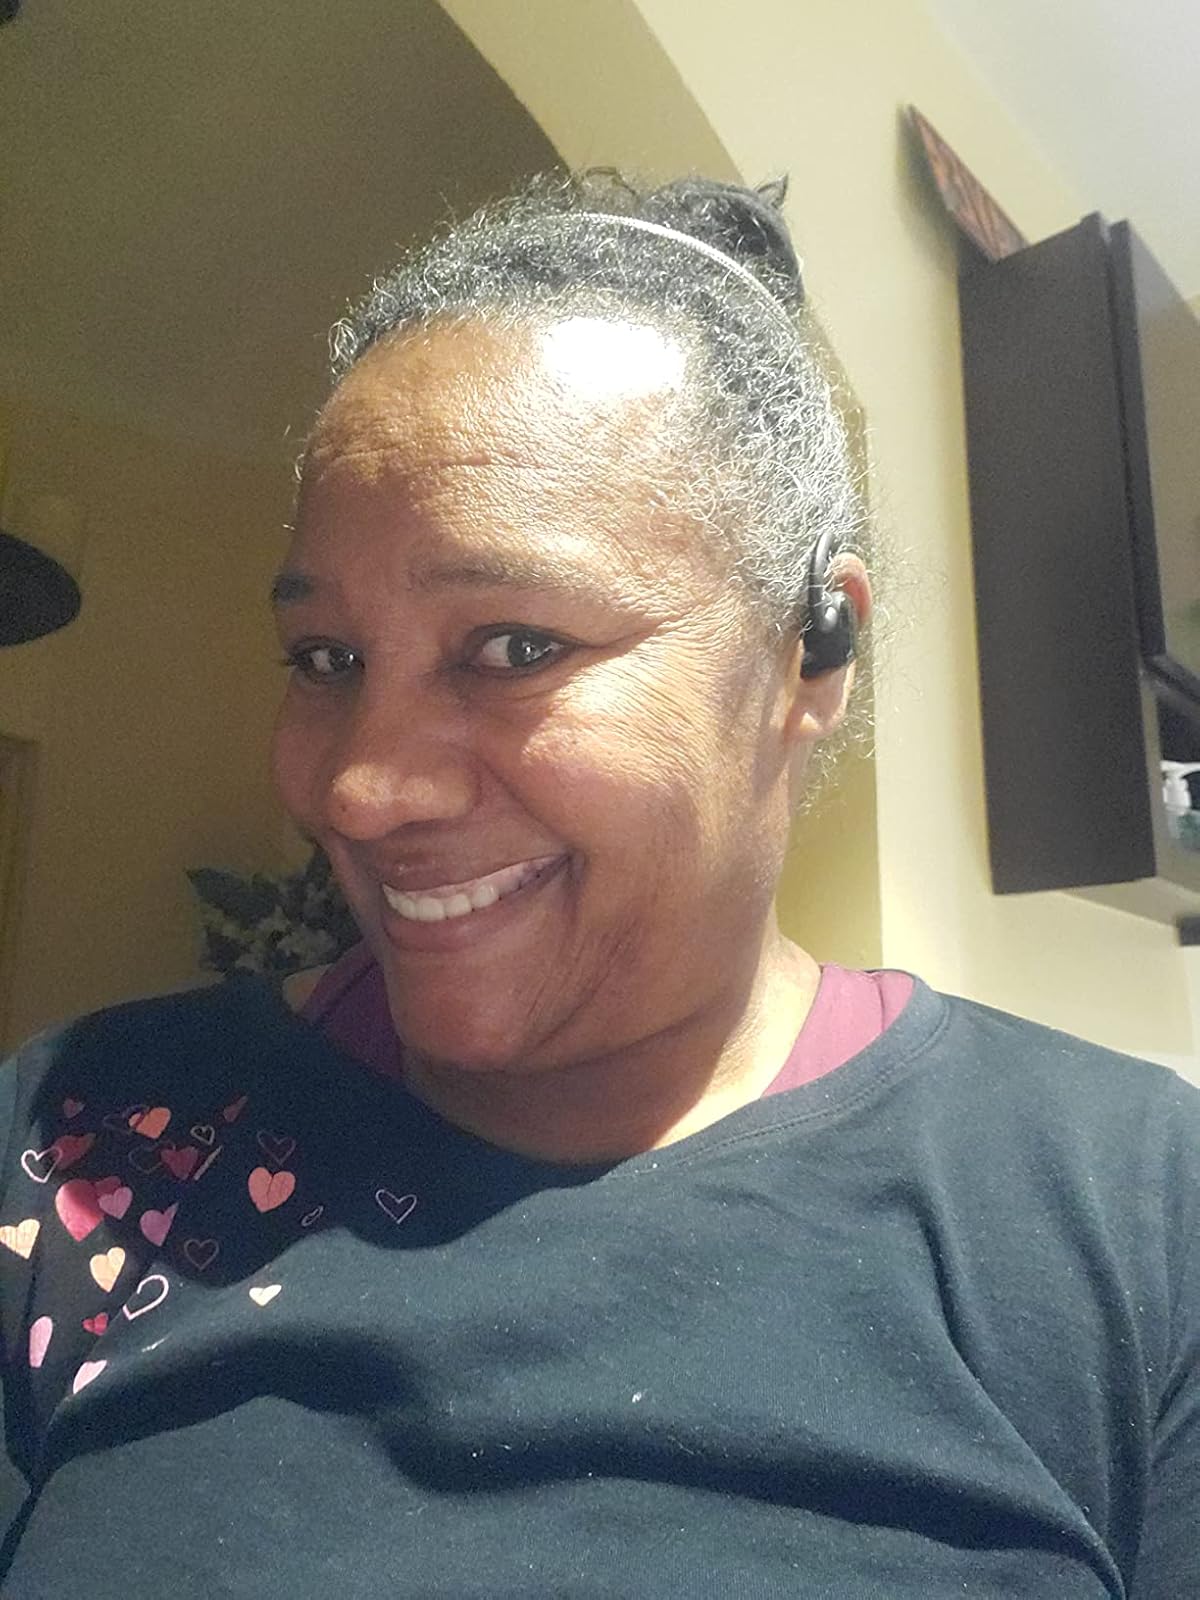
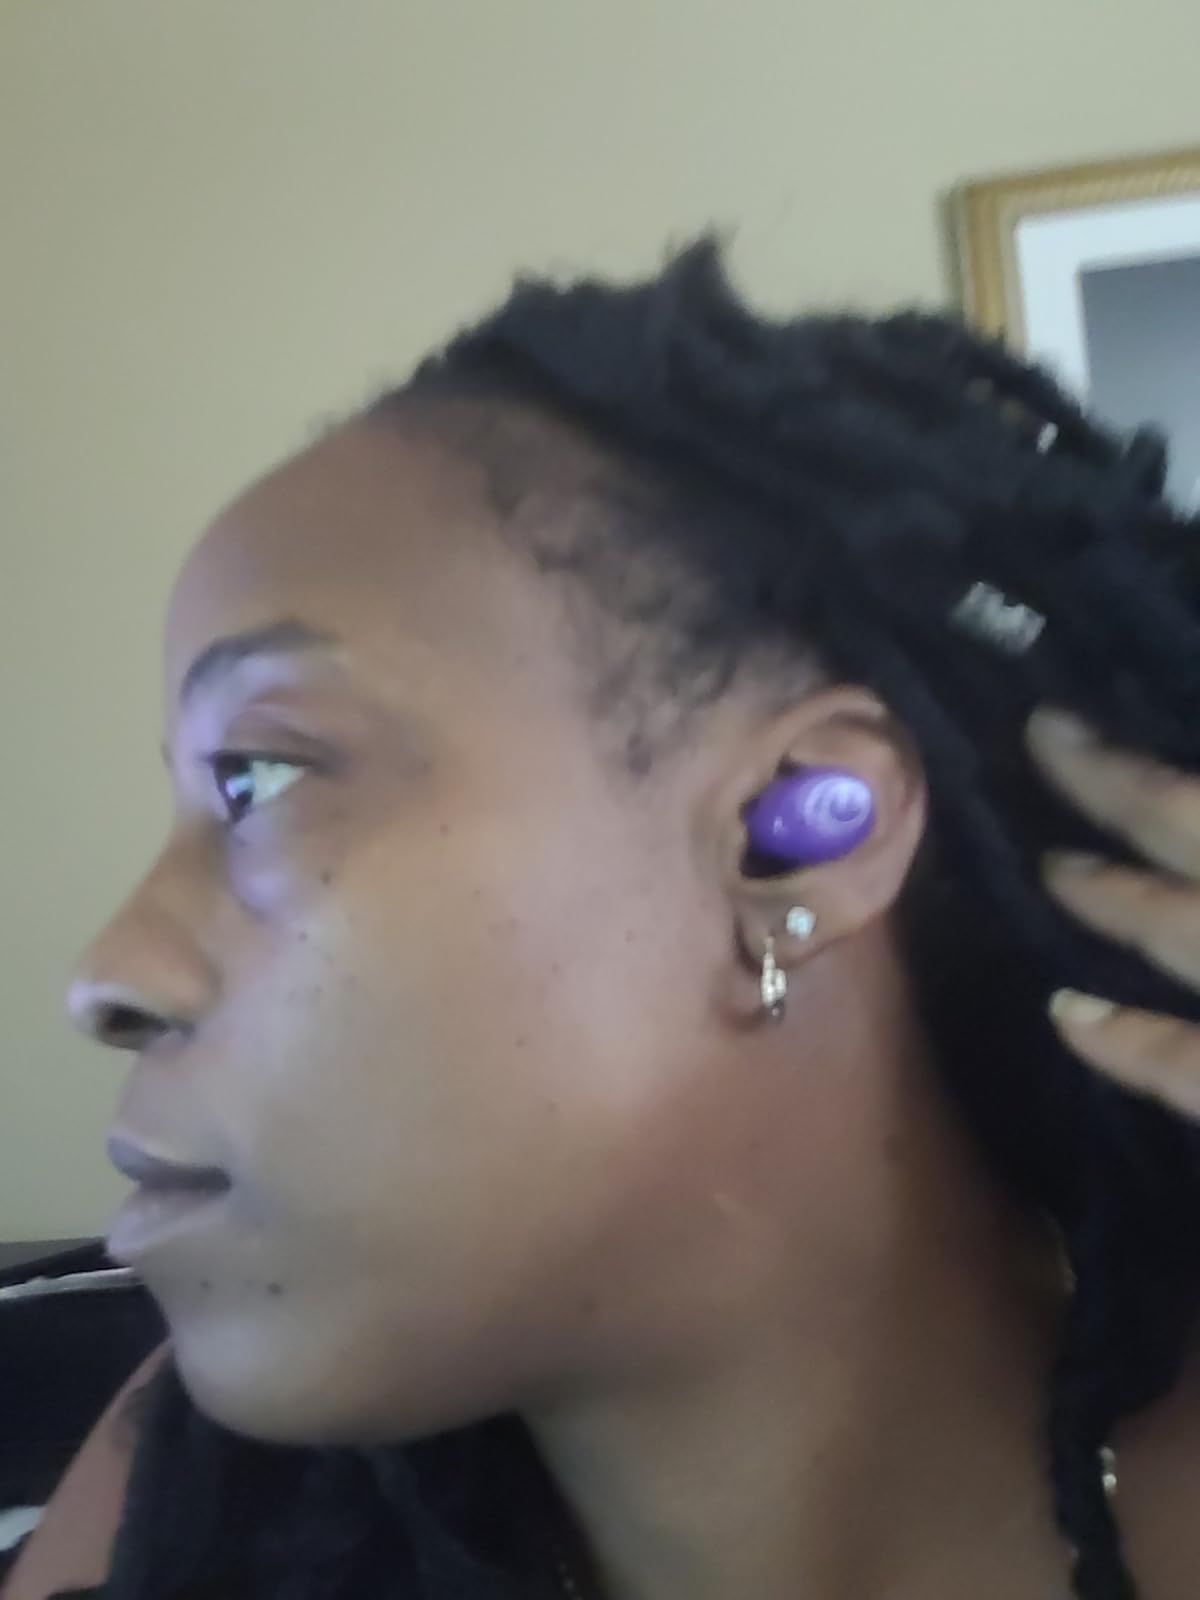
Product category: earbuds
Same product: no